Whole sour cabbage

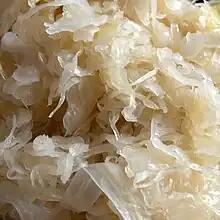
Kiseli kupus

Whole sour cabbage (literally: "cabbage soured in heads") is a fermented vegetable food preserve, popular in Eastern European and Balkan cuisines. It is similar to sauerkraut, with the difference that it is prepared through the lacto-fermentation for several weeks of whole heads of cabbage, not separate leaves or grated mass. No vinegar or boiling is required. It is a homemade food preserve, commonly prepared in large barrels filled with whole cabbage heads and water salted with sea salt.